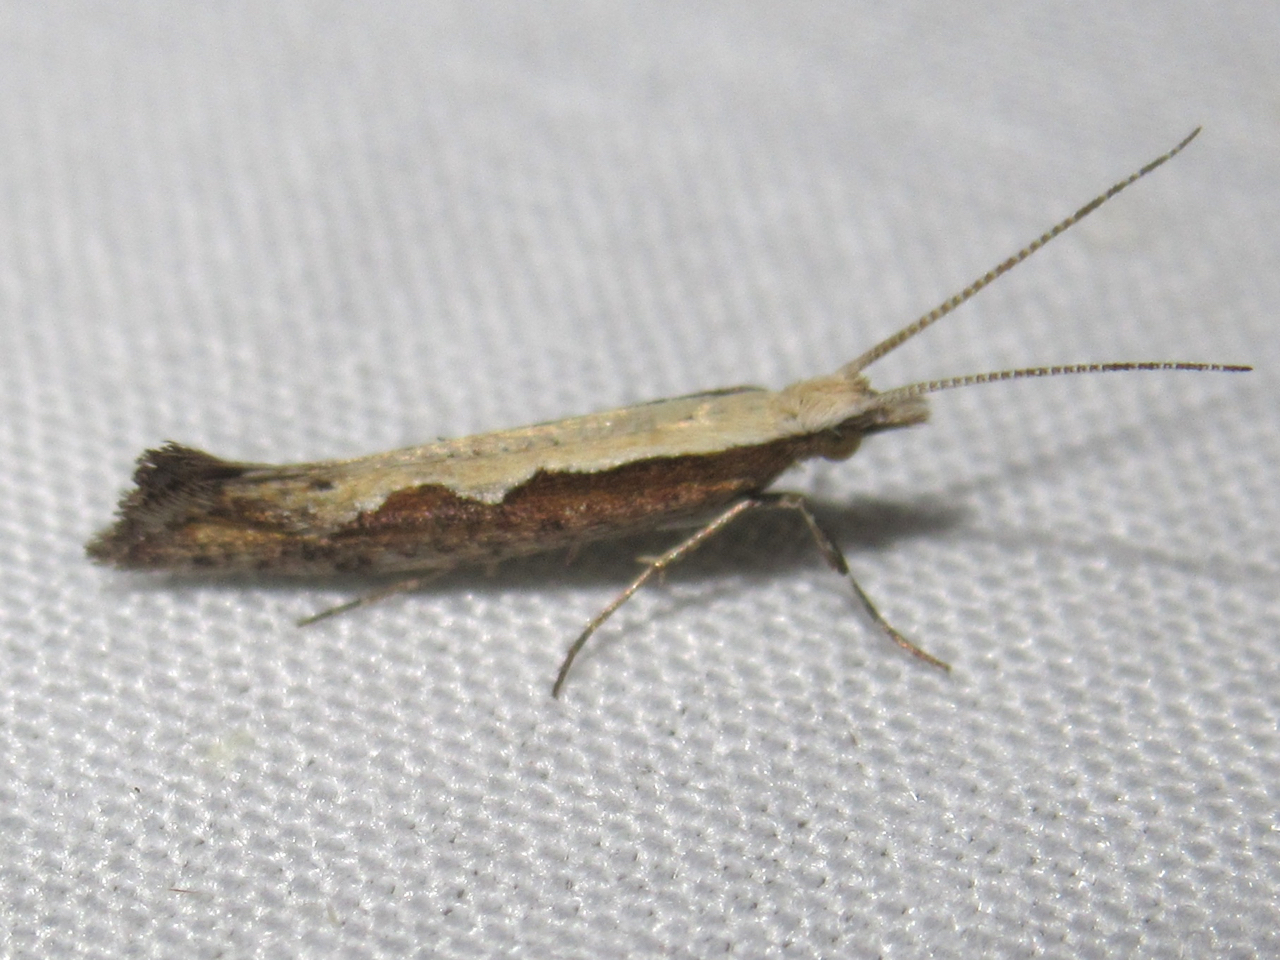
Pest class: diamondback_moth